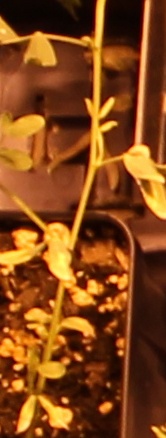
Label: Lentil